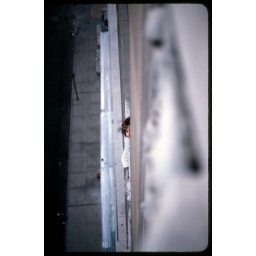
girl in window